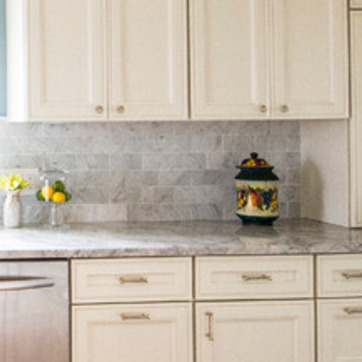
Material: tile